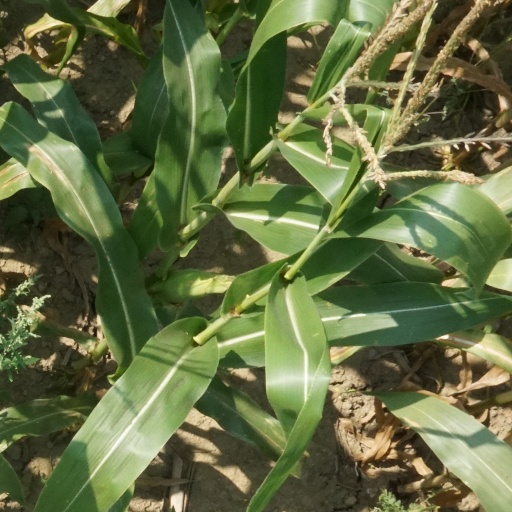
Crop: maize; corn